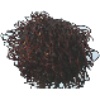
Label: rambutan